No. 311 (Czechoslovak) Squadron RAF

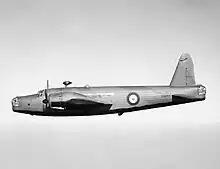
A Vickers Wellington IC. This is the same version of Wellington as the one from 311 Squadron that crashed at South Ruislip in 1942.

On 7 August 1944 the squadron transferred to RAF Tain in Scotland and its area of operations changed from the Bay of Biscay and Western Approaches to the North Sea. In September its rôle was changed from day to night anti-submarine patrols. On 27 October Fleet Air Arm aircraft from damaged , forcing her to run aground on the coast of German-occupied Norway. Two days later two 311 Squadron Liberators, "FL949"/KX-Y led by Flying Officer Josef Pavelka and BZ723/KX-H led by Squadron leader Alois Šedivý, damaged the grounded submarine with salvos of RPs. Later two Handley Page Halifax heavy bombers of 502 Squadron finished off "U-1060" with depth charges. In February 1945 the squadron was re-equipped, this time with Liberator C Mk VI aircraft that carried anti-submarine Leigh Lights. In March the squadron took part in the "Chilli-II" and "Chilli-III" raids on German submarine training areas in the Baltic.